Arco Castle

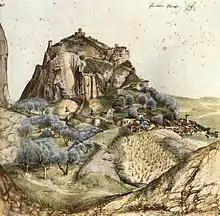
"View of Arco", watercolor on paper by Albrecht Dürer (1495)

The counts of Arco (from Latin "arcus", 'bow'), probably of Italian origin (a presumed kinship with the Bavarian counts of Bogen could not be established), were first mentioned in 1124 deed; they temporarily served as liensmen of the Trent prince-bishops. Though they were raised to comital ("Grafen") status by the Hohenstaufen emperor Frederick II in 1221, they had to acknowledge the overlordship of the "Meinhardiner" princely counts of Tyrol in 1272.